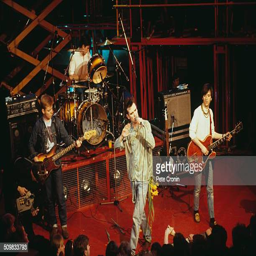
artist perform live on stage